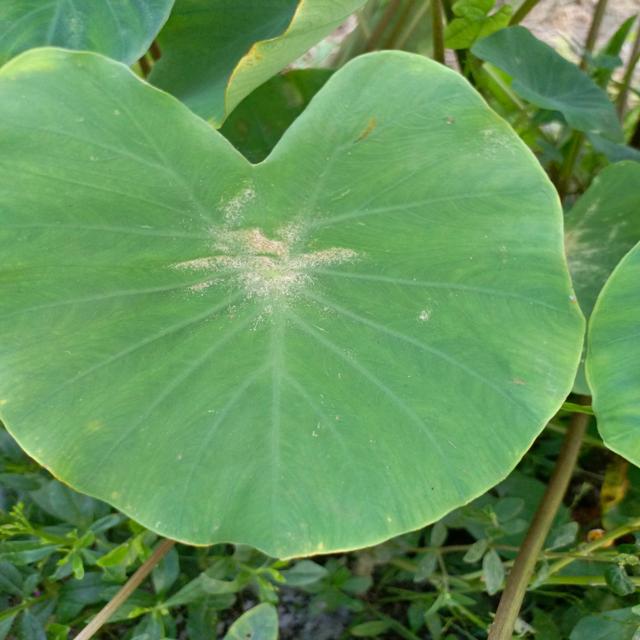
Label: Early_Blight